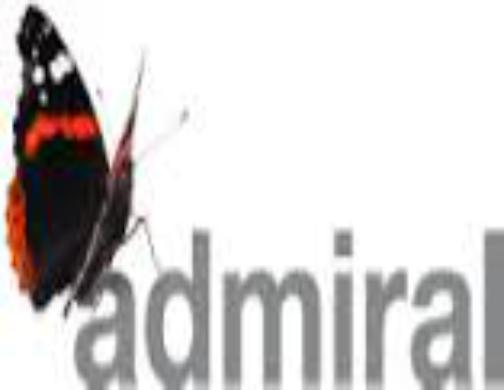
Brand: Admiral
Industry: Clothes